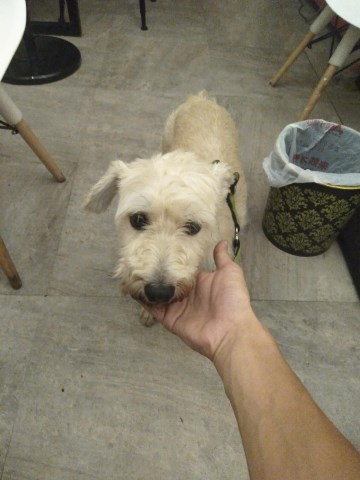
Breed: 2342-n000102-miniature_schnauzer